List of birds of Ontario

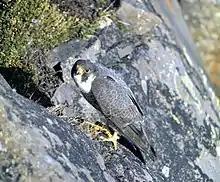
Peregrine falcon

Woodpeckers, sapsuckers, and flickers are small to medium-sized birds with chisel-like beaks, short legs, stiff tails and long tongues used for capturing insects. Some species have feet with two toes pointing forward and two backward, while several species have only three toes. Many woodpeckers have the habit of tapping noisily on tree trunks with their beaks.